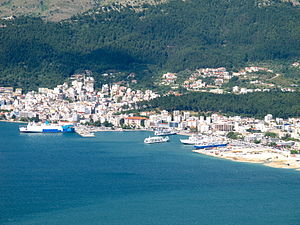
Igoumenitsa / Referencer
Igoumenitsa med færgehavnen
Igoumenitsa er en havneby i landsdelen Epirus i det nordvestlige Grækenland med færgeforbindelser til Italien og en række græske øer i Det Ioniske Hav.